Æ

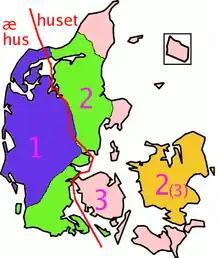
West of the red line through Jutland, classic Danish dialects use as the definite article. Additionally, the northernmost and southernmost of that area use as the first person singular pronoun I. The two words are different vowels.

In Danish and Norwegian, "æ" is a separate letter of the alphabet that represents a monophthong. It follows "z" and precedes "ø" and "å". In Norwegian, there are four ways of pronouncing the letter: